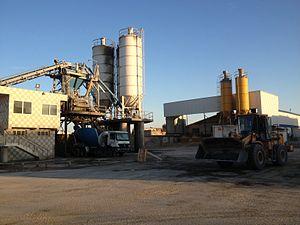
ENTREPRISE GLOULOU MOHAMED ET SALEM TUNISIA (M'SAKEN)